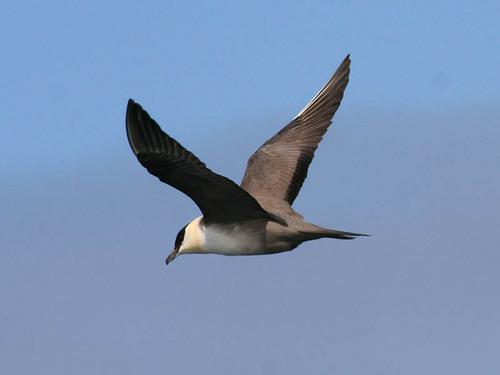
A photo of a long tailed jaeger